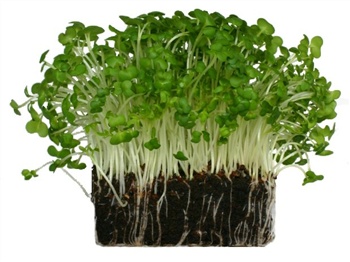
Salad Cress
Category: Food, Beverages & Tobacco > Food Items > Fruits & Vegetables > Fresh & Frozen Vegetables > Watercress